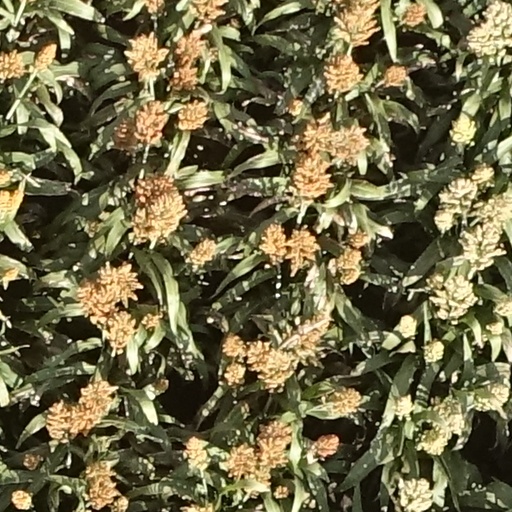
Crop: sorghum